Edward Hoare (priest)

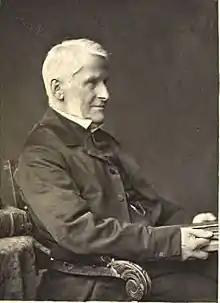
Edward Hoare in His Later Years

Edward Newenham Hoare (11 April 1802 – 1 February 1877), a graduate of Trinity College, Dublin was an Irish Anglican priest: he was Archdeacon of Ardfert from 1836 to 1839, then Dean of Achonry from 1839 to 1850; and Dean of Waterford from then until his death.